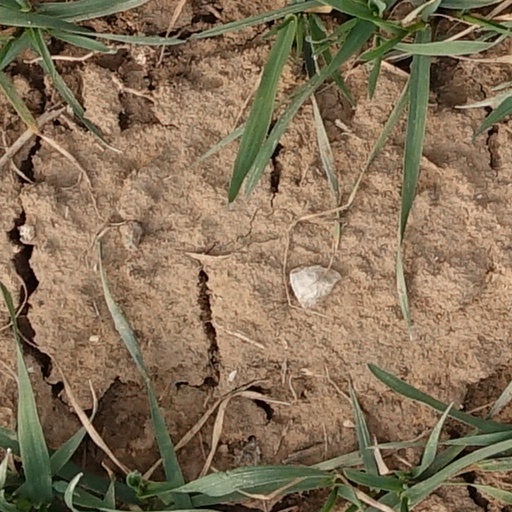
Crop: wheat